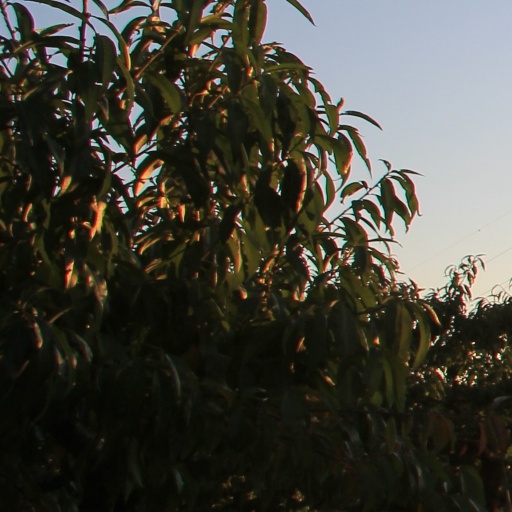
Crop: grape